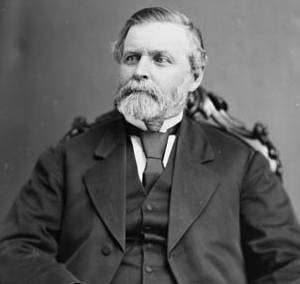
Liste des conseillers législatifs de la Province du Canada. Les personnes suivantes ont été membres du Conseil législatif de la Province du Canada.